Theresa Malkiel

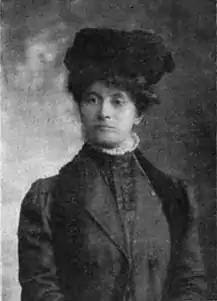
Theresa Malkiel (1909)

Malkiel was elected to the Woman's National Committee of the Socialist party in 1909. She served as a delegate to several conventions, campaigned, wrote pamphlets, and, like Rose Pastor Stokes, helped raise awareness of immigrant women's concerns. She established suffrage clubs designed to appeal to working women and bring them into the party. She also established an annual National Woman's Day, starting on February 28, 1909, which was observed by several European socialist parties as well as the SPA. Woman's Day was the precursor to International Women's Day which is celebrated each year on March 8.